Luca Bracali

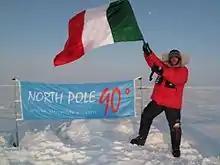
Geographic North Pole, at 90°, reached after 8 days of skiing.

newspapers and as a correspondent for the Motocross World Championships, MotoGP, and later Formula 1.